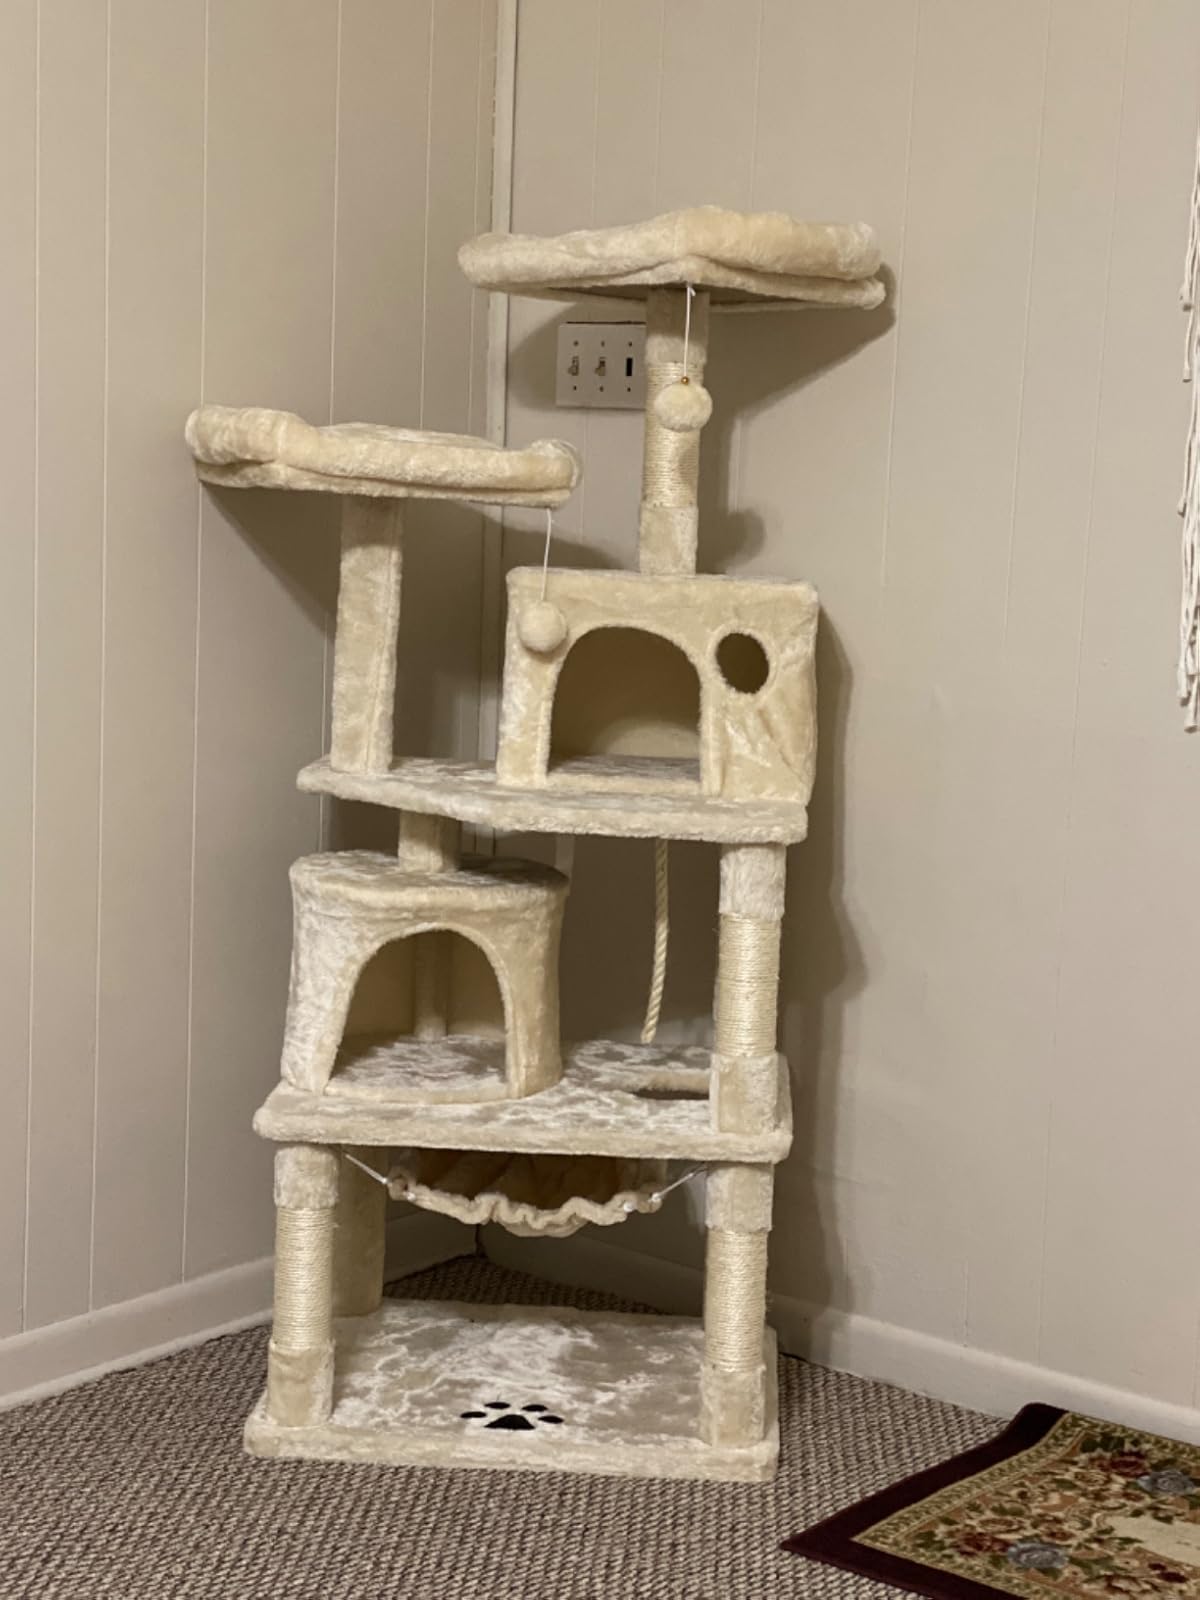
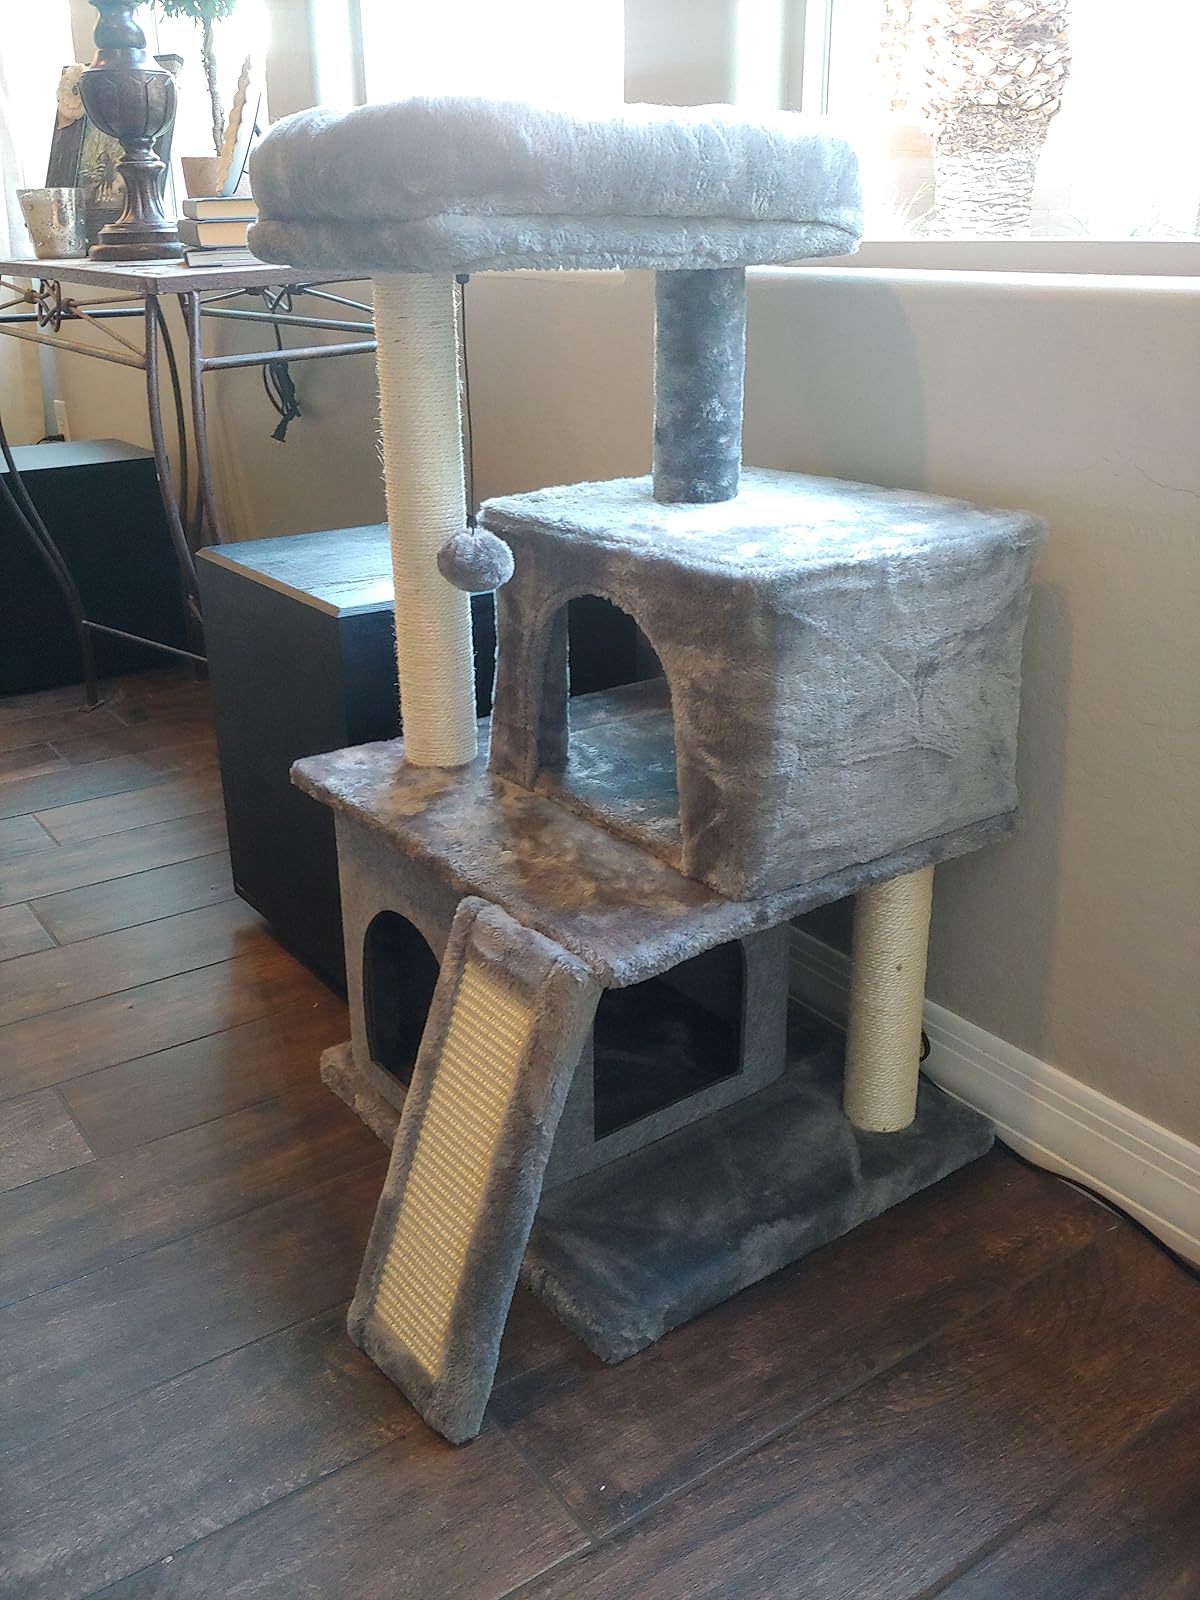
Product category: items_cat tree
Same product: no